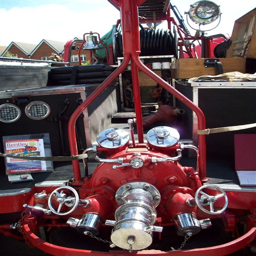
photo : rear of the engine